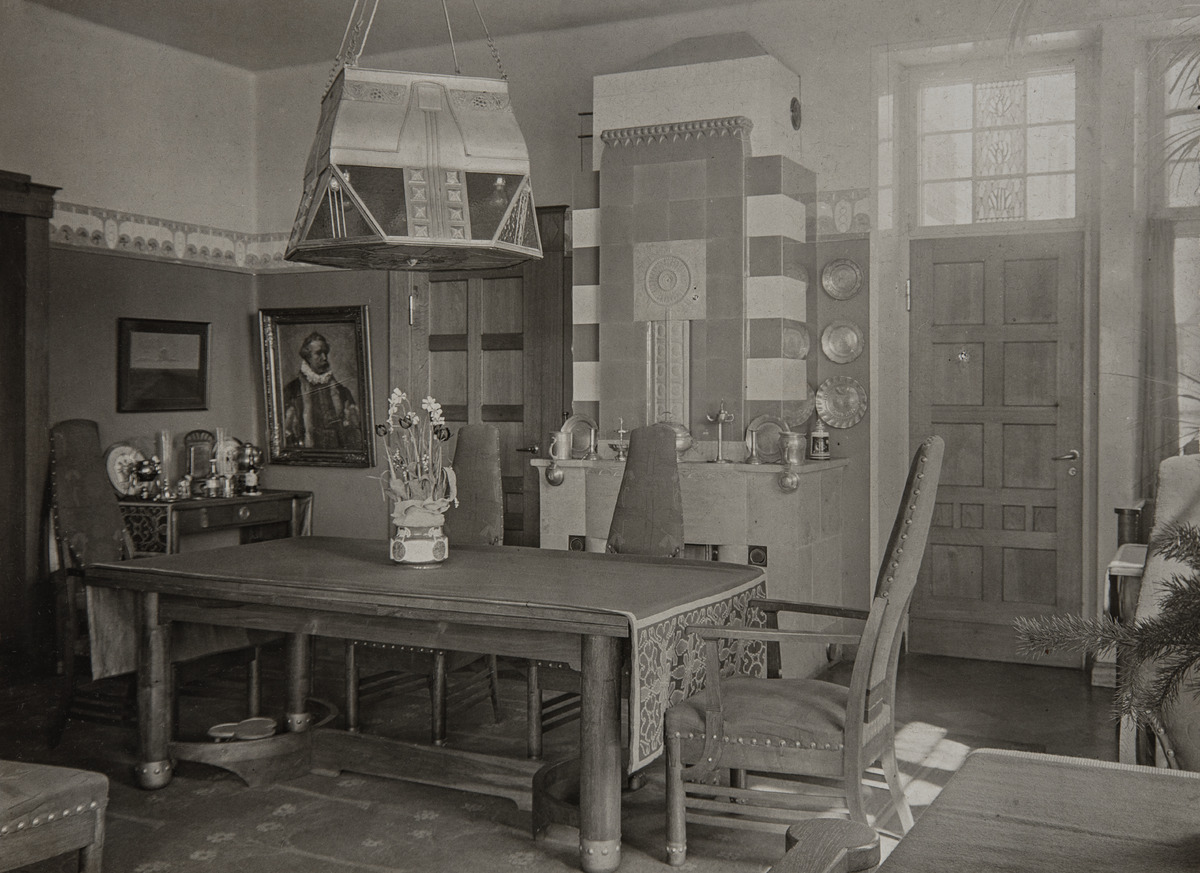
Villa Johanna, Laivurinkatu 23-25
sisällön kuvaus: Villa Johanna, Laivurinkatu 23-25. Ruokasali, Sparren-pöytä. mustavalkoinen
Kuvaaja: Faltin, Artur, valokuvaaja
Ajankohta: kuvausaika 1910
Paikka: Suomi, Uusimaa, Helsinki, Ullanlinna Helsinki, Laivurinkatu 23-25. Huvilakuja 22
Aiheet: sisustus, huoneet, huonekalut pöydät tuolit, tyylikaudet jugend